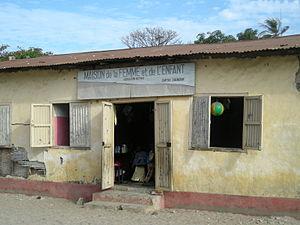
Carabane, également appelé Karabane, est à la fois une île et un village situés à l'extrême sud-ouest du Sénégal, dans l'embouchure du fleuve Casamance. Site paradisiaque, doté d'un climat agréable et d'une luxuriante végétation, c'est aussi du point de vue historique le premier comptoir colonial français en Casamance. Dans un environnement maritime et fluvial propice à l'exploitation halieutique, l'île vit pourtant au rythme du calendrier rizicole, car les Diolas, majoritaires à Karabane, sont avant tout des terriens : on a pu parler de véritable « civilisation du riz » en Basse-Casamance. En complément — tant alimentaire qu'économique —, ils pratiquent aussi la pêche artisanale et la collecte de crustacés, mais les pêcheurs professionnels viennent surtout d'autres régions.